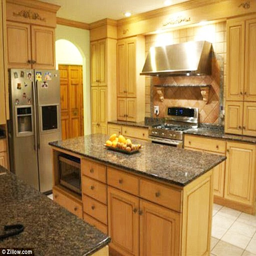
according to an article , person sees himself as a potential competitor .